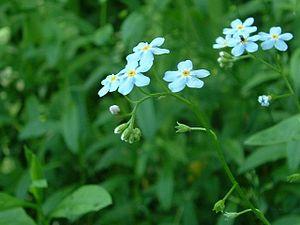
La Forêt domaniale de Flines-lès-Mortagne plus souvent dénommée “ Forêt de Flines ” ou Bois de Flines-lès-Mortagne est un des massifs boisés de la région Hauts-de-France.